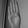
ASL letter: B